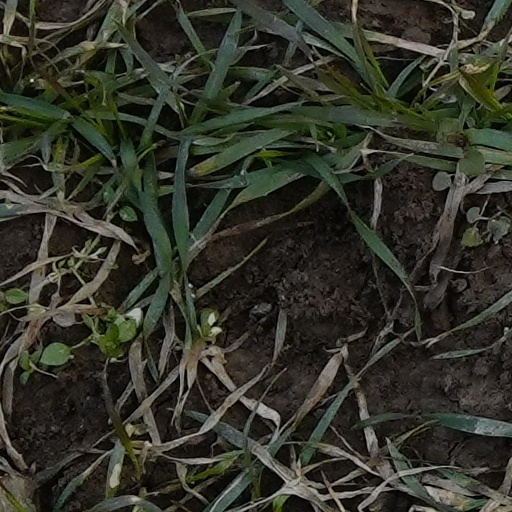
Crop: wheat